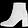
Label: Ankle boot